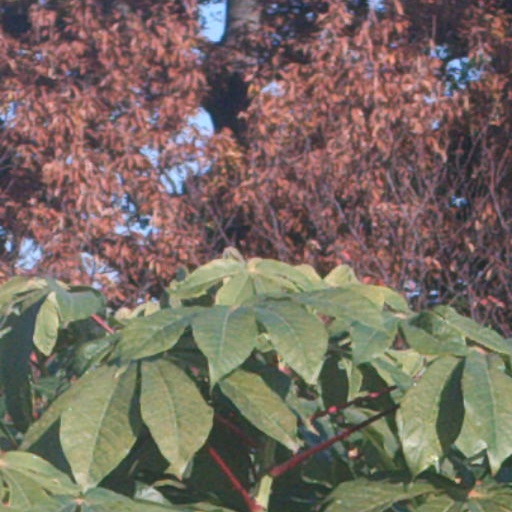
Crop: cassava